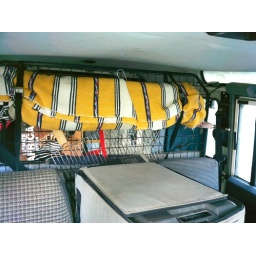
rear two seats, fridge in the middle and table attached to dog guard with rug round it.